Athens Downtown Historic District

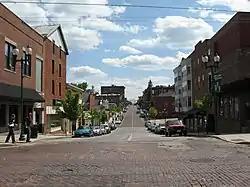
North Court Street between Washington and Carpenter Streets

Athens Downtown Historic District is a registered historic district in Athens, Ohio, United States, listed in the National Register on September 30, 1982. It contains 88 contributing buildings, made from an assortment of materials.